Allsång på Skansen

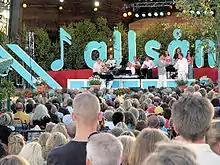
"Allsång på Skansen" on 20 July 2004

Allsång på Skansen ("Sing-along at Skansen") is a Swedish show held at Skansen, Stockholm, every summer on Tuesdays between 8pm and 9pm. The audience is encouraged to sing along with musical guest stars to well-known Swedish and international songs. The show started in 1935 on a small scale; about 50 people in the audience. Today, about 10,000–25,500 people come to each performance.